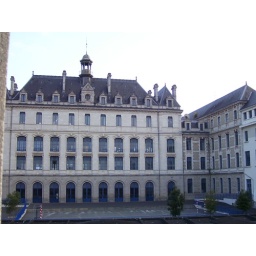
but it's a pretty building that I could see outside my hotel window while we were in Vannes